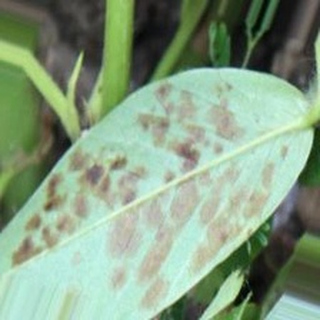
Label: groundnut_rust